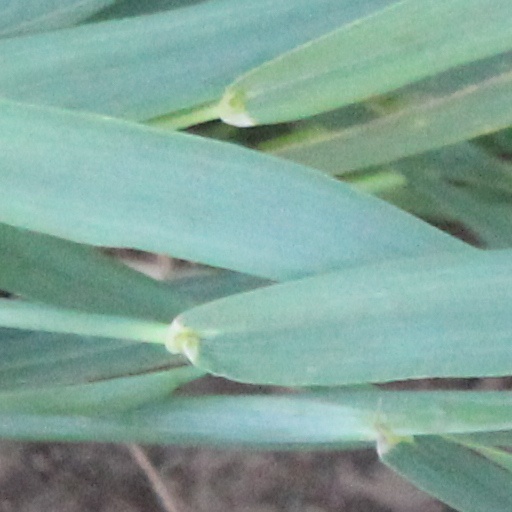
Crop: wheat